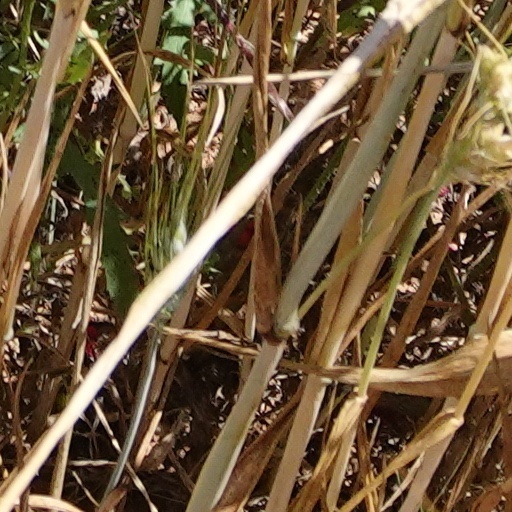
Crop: wheat